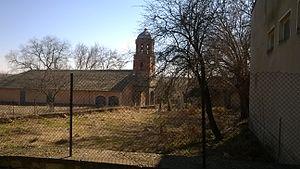
Polski Senovets est un village bulgare de l'oblast de Veliko Tarnovo.